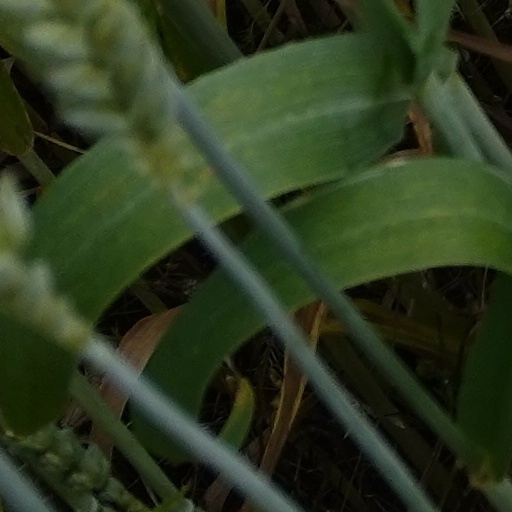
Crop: wheat